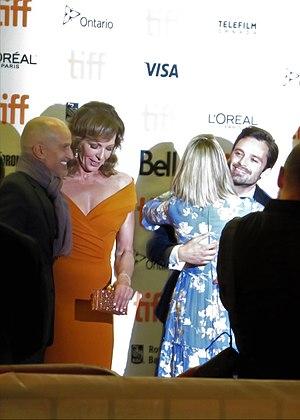
Moi, Tonya est un film biographique américain réalisé par Craig Gillespie, sorti en 2017. Sous la forme d'un faux documentaire, il relate l'histoire vraie de l'affaire Harding-Kerrigan qui a opposé deux patineuses artistiques américaines en 1994.